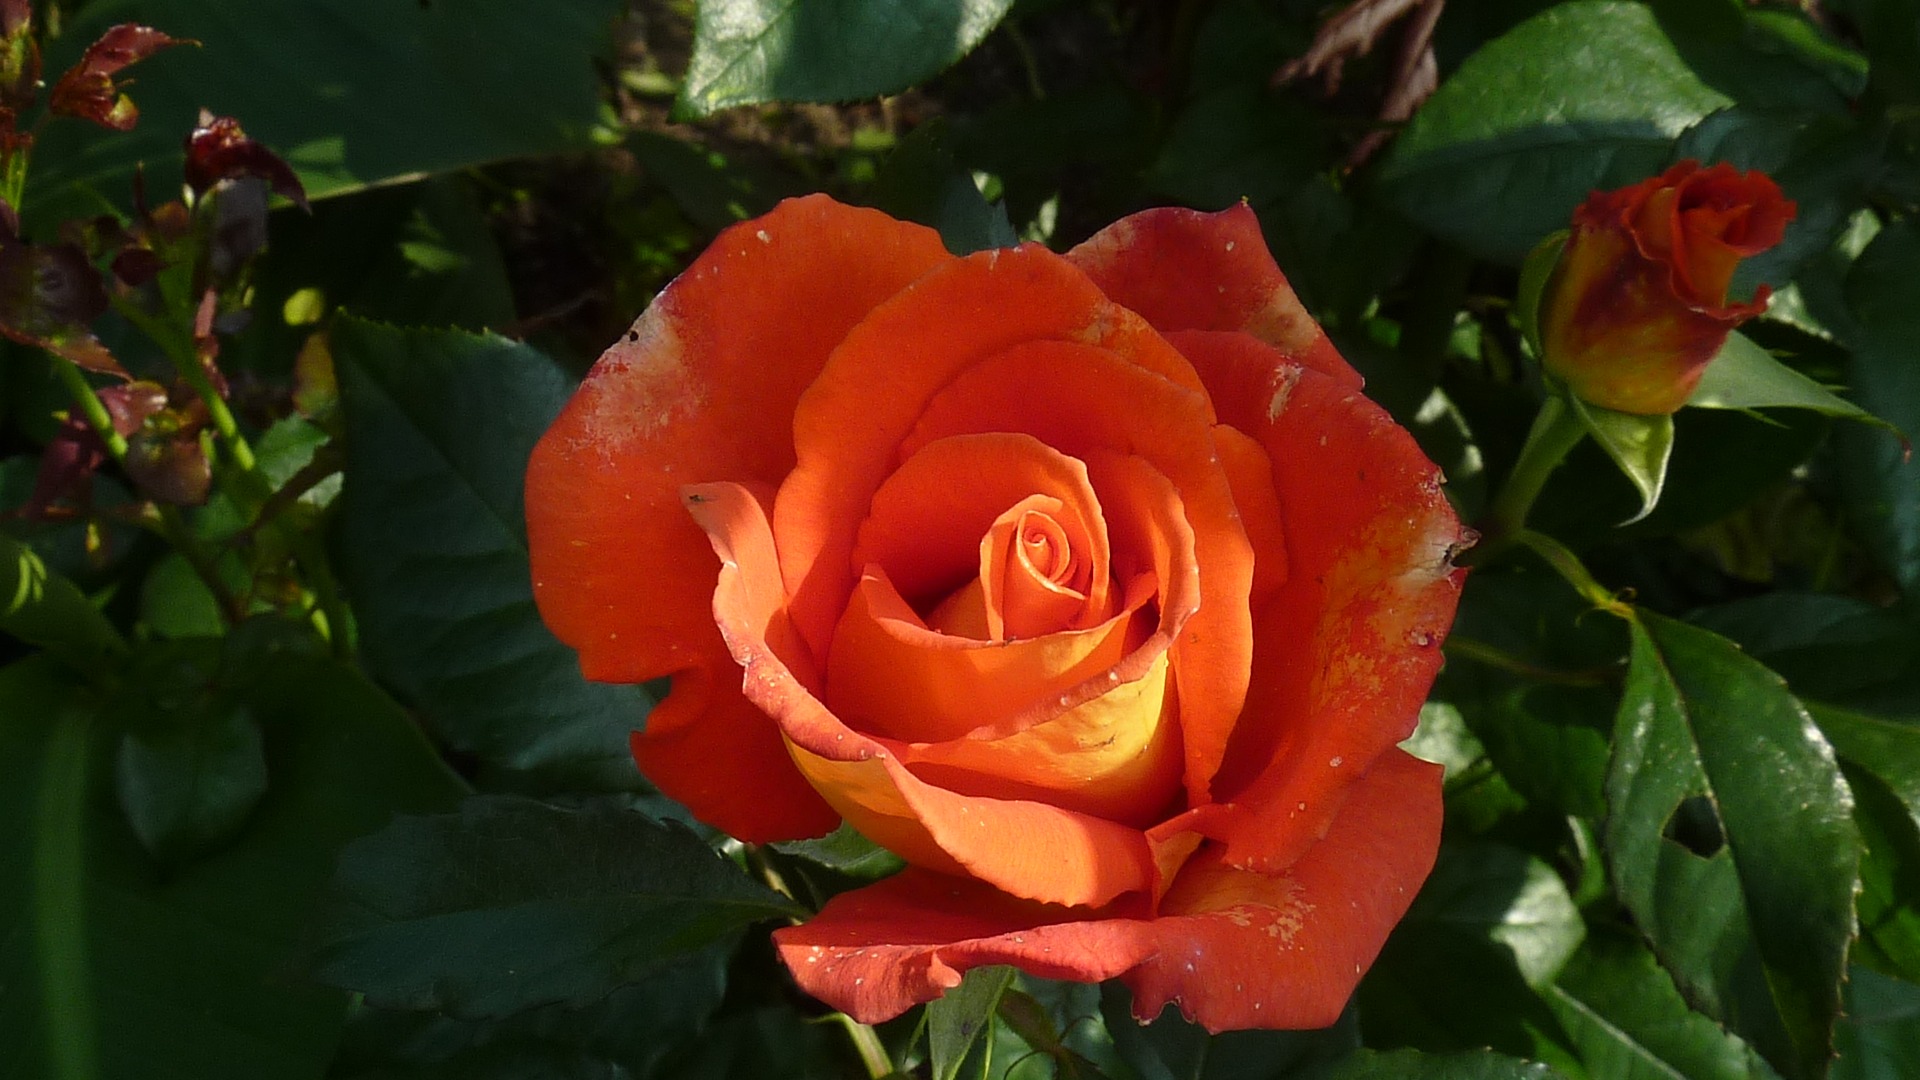
plant, flower, petal, summer, rose, garden, flora, flowers, tender, floribunda, flowering plant, garden roses, rose family, land plant